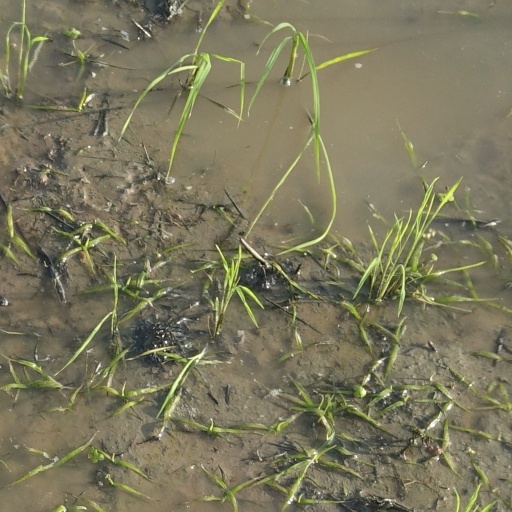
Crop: rice